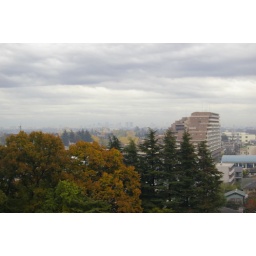
A view point from the balcony of 9th floor in hitotsubashi dorm.